Scania L113

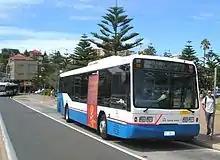
Sydney Buses Ansair bodied L113CRL in Coogee in January 2009

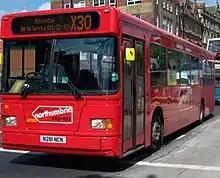
Arriva North East East Lancs European bodied L113 in Newcastle in May 2009

The L113 was largely a cross between the N113 and K113, with the front section of its chassis of a similar height to that of the N113, and an 11-litre engine that was mounted longitudinally as per the K113. However, it differed from both models by having this engine inclined to the side.